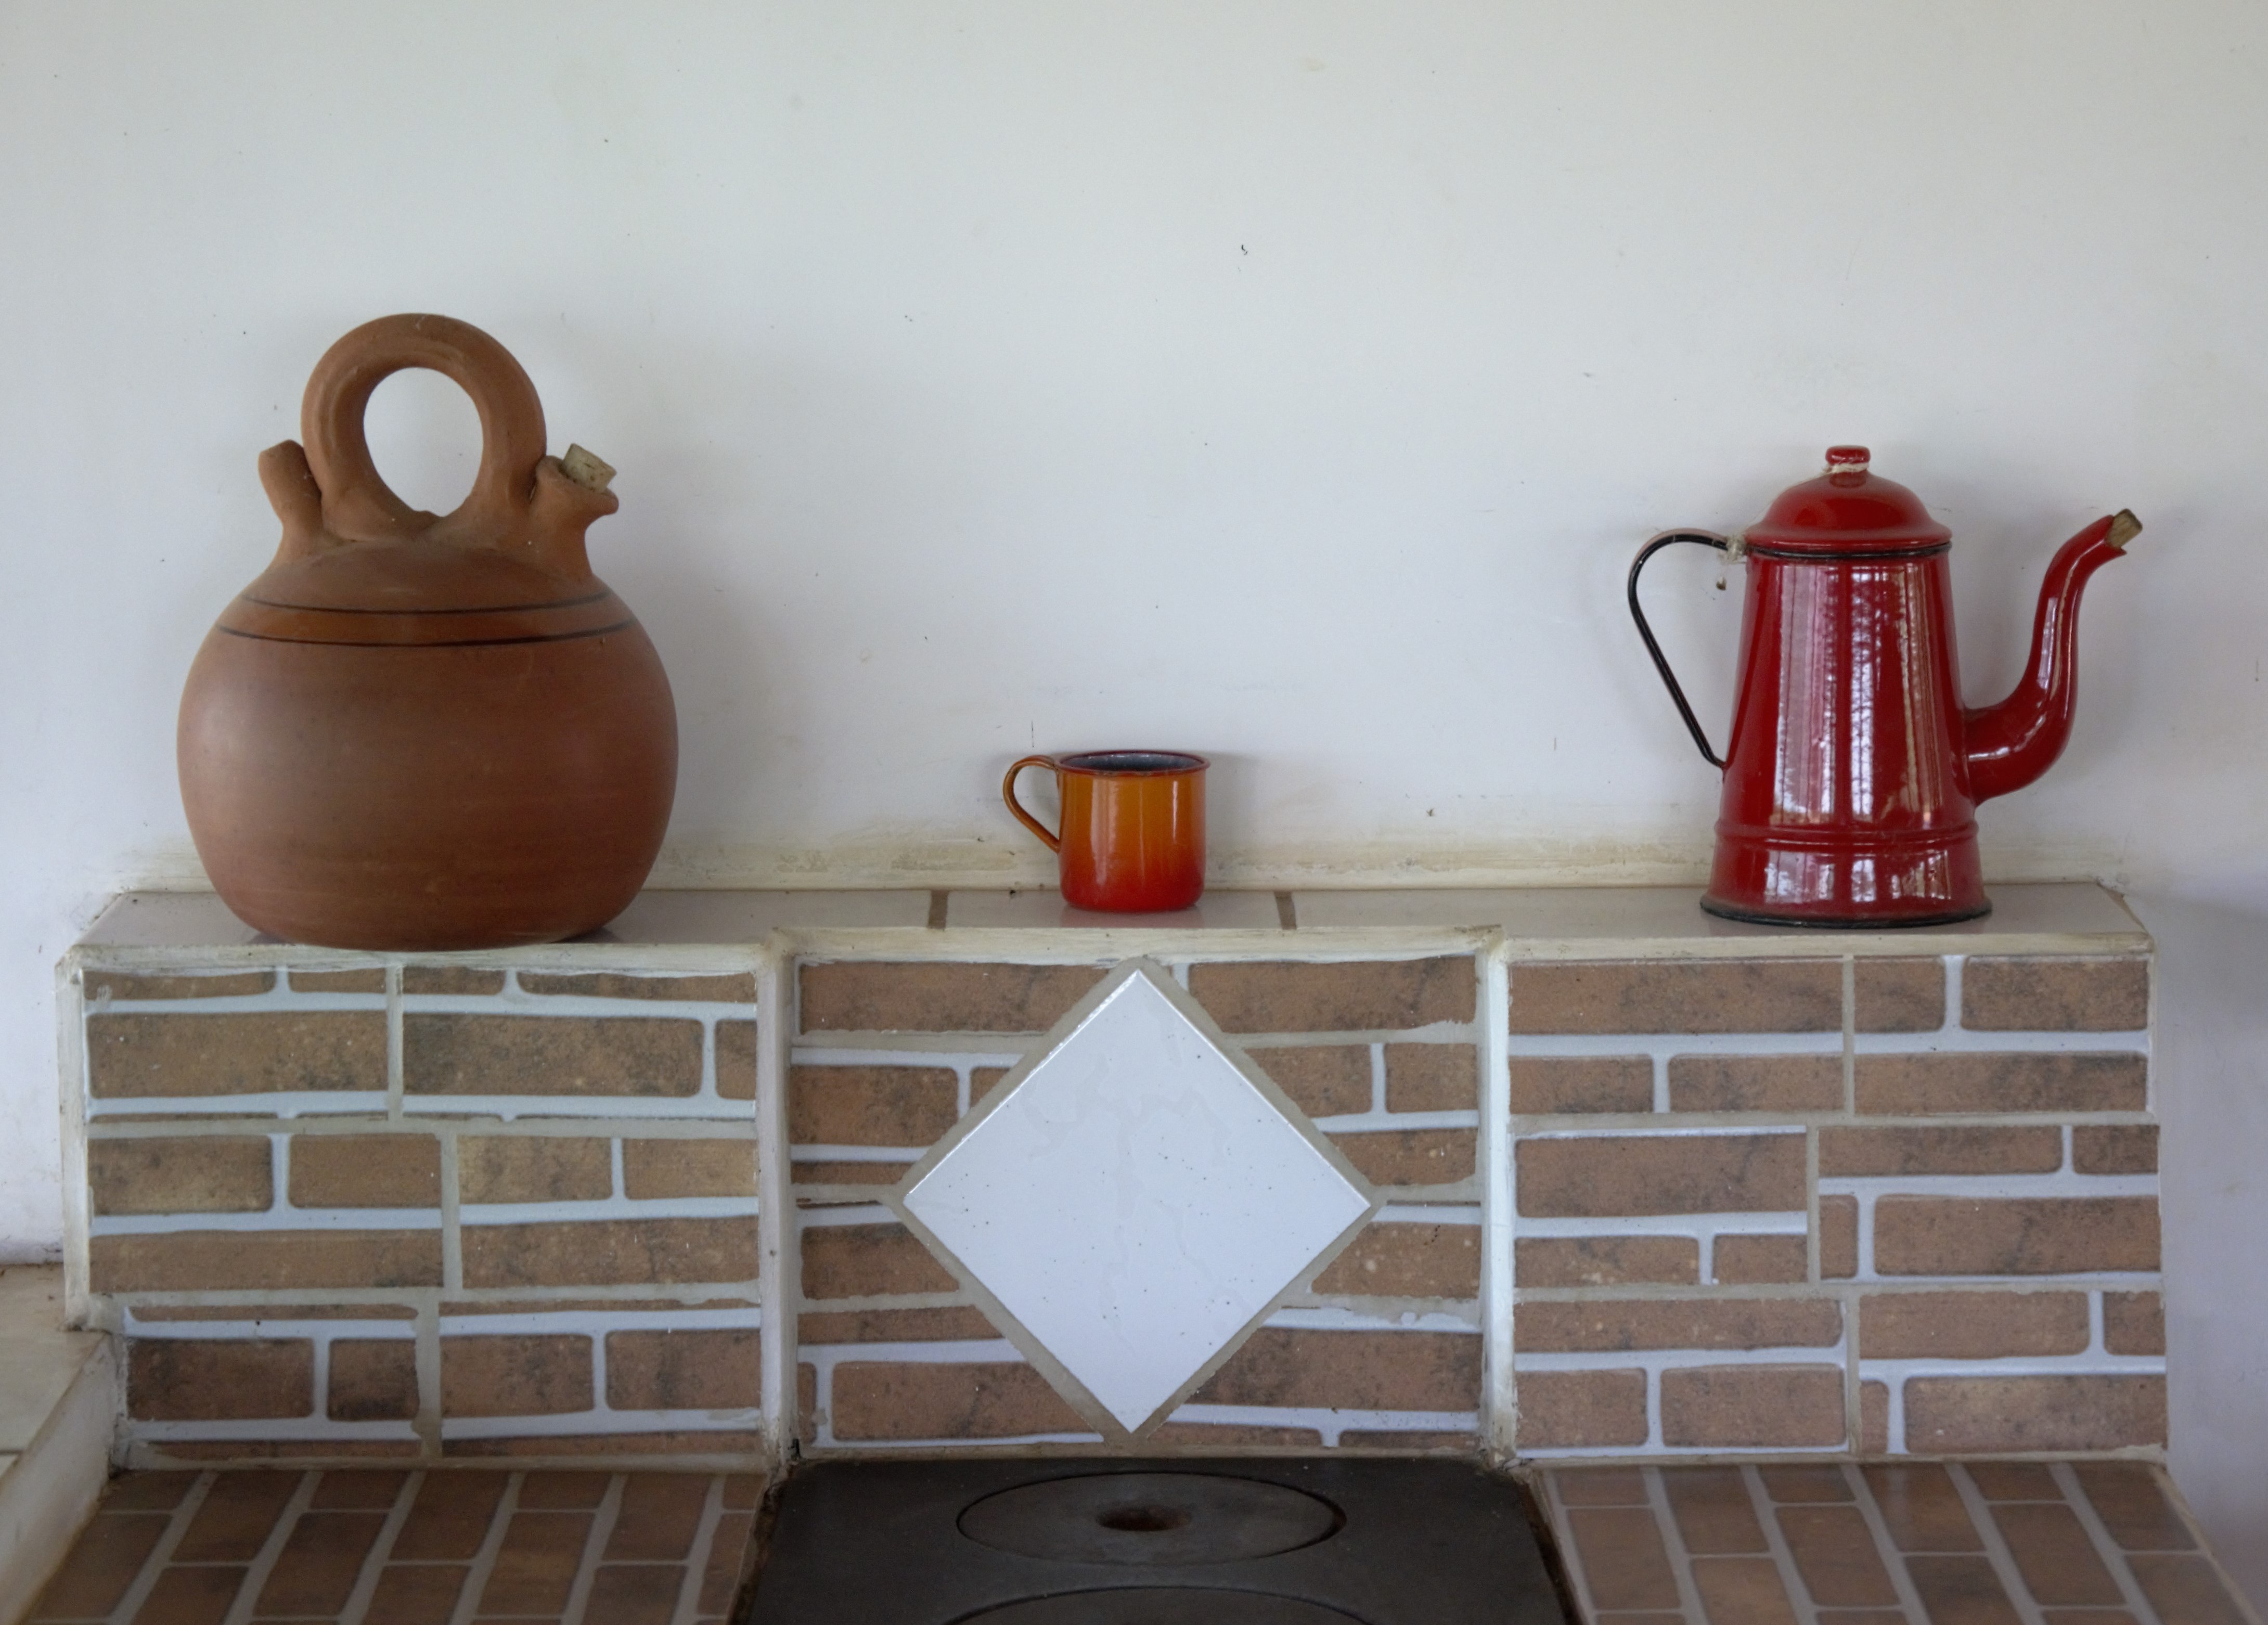
wood, floor, old, rural, ceramic, kitchen, tile, shelf, room, lighting, stove, art, oven, flooring, redneck, rustic stove